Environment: real
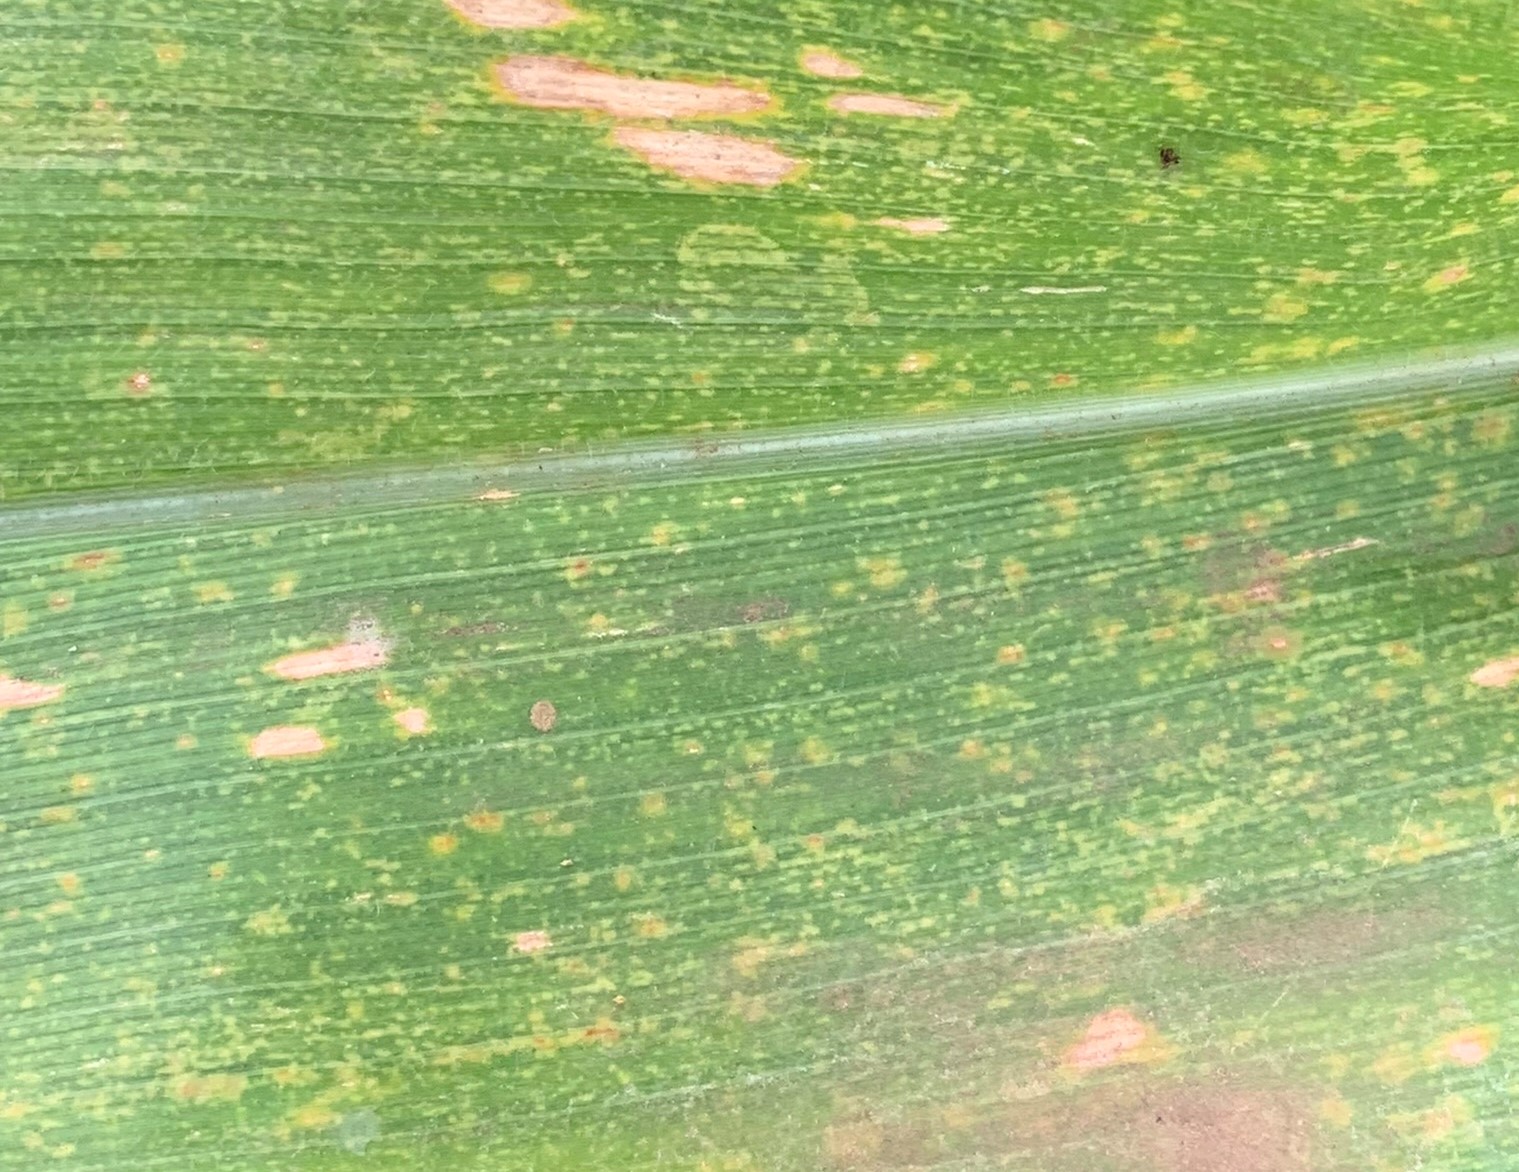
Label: lethal_necrosis